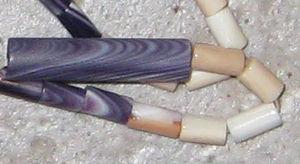
perles de wampum faites par Elizabeth James Perry (Wampanoag / Cherokee de l'Est), les perles violettes sont de quahog et les blanches de buccin
Un collier de wampum ou collier de porcelaine est un collier de coquillages utilisé par les Amérindiens du Nord-Est du continent américain comme objet diplomatique et religieux ou comme monnaie d'échange. On trouve aussi des branches, ceintures et d'autres objets de wampum.